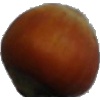
Label: Nut Forest 1